Which point is corresponding to the reference point?
Reference image:
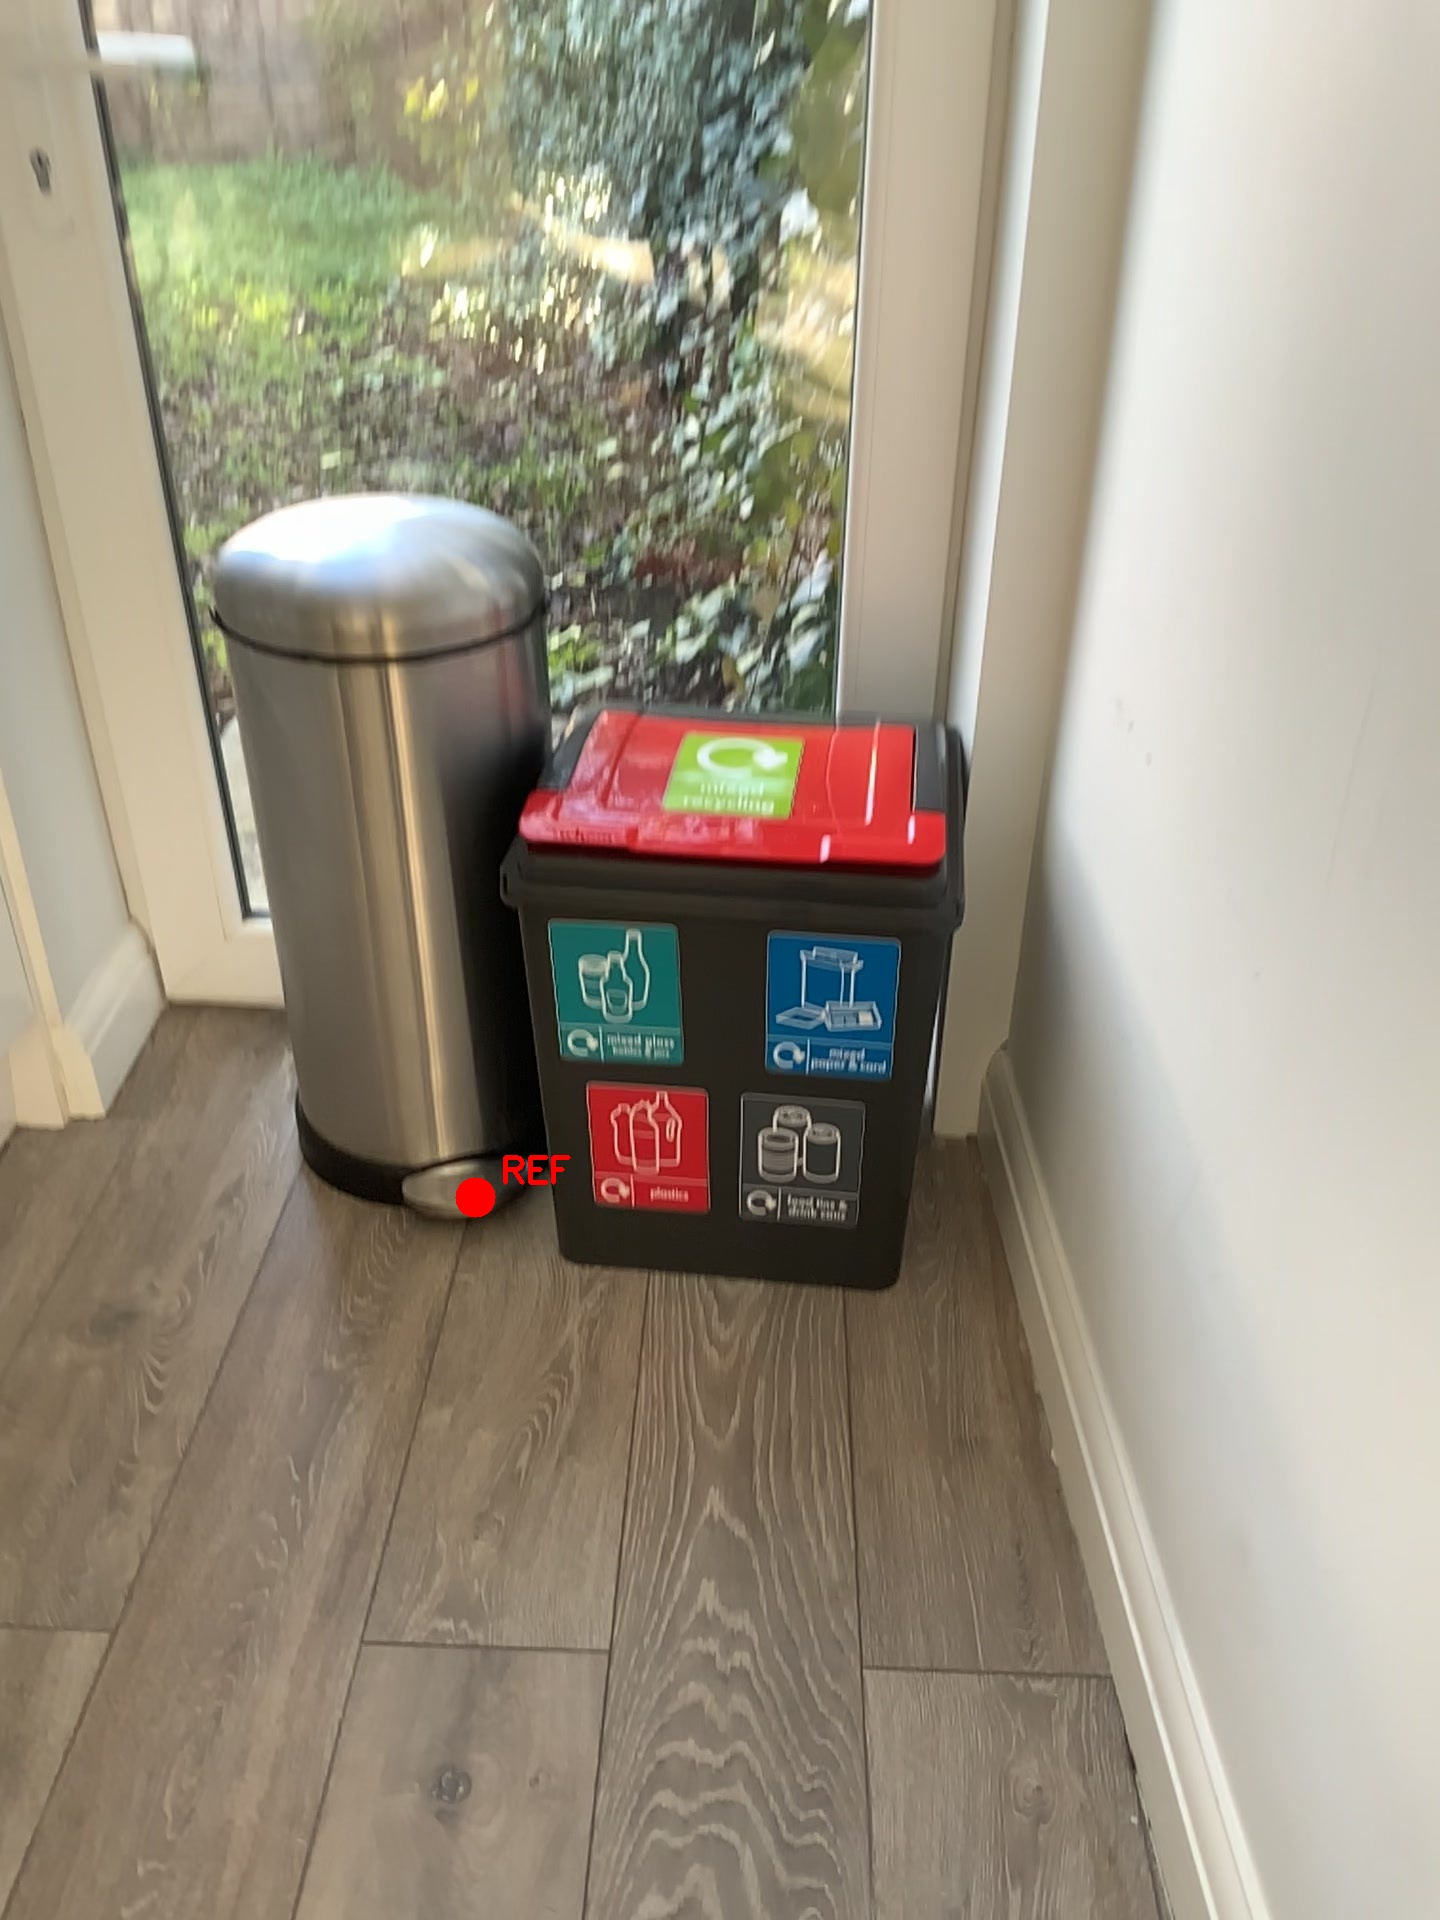
Option image:
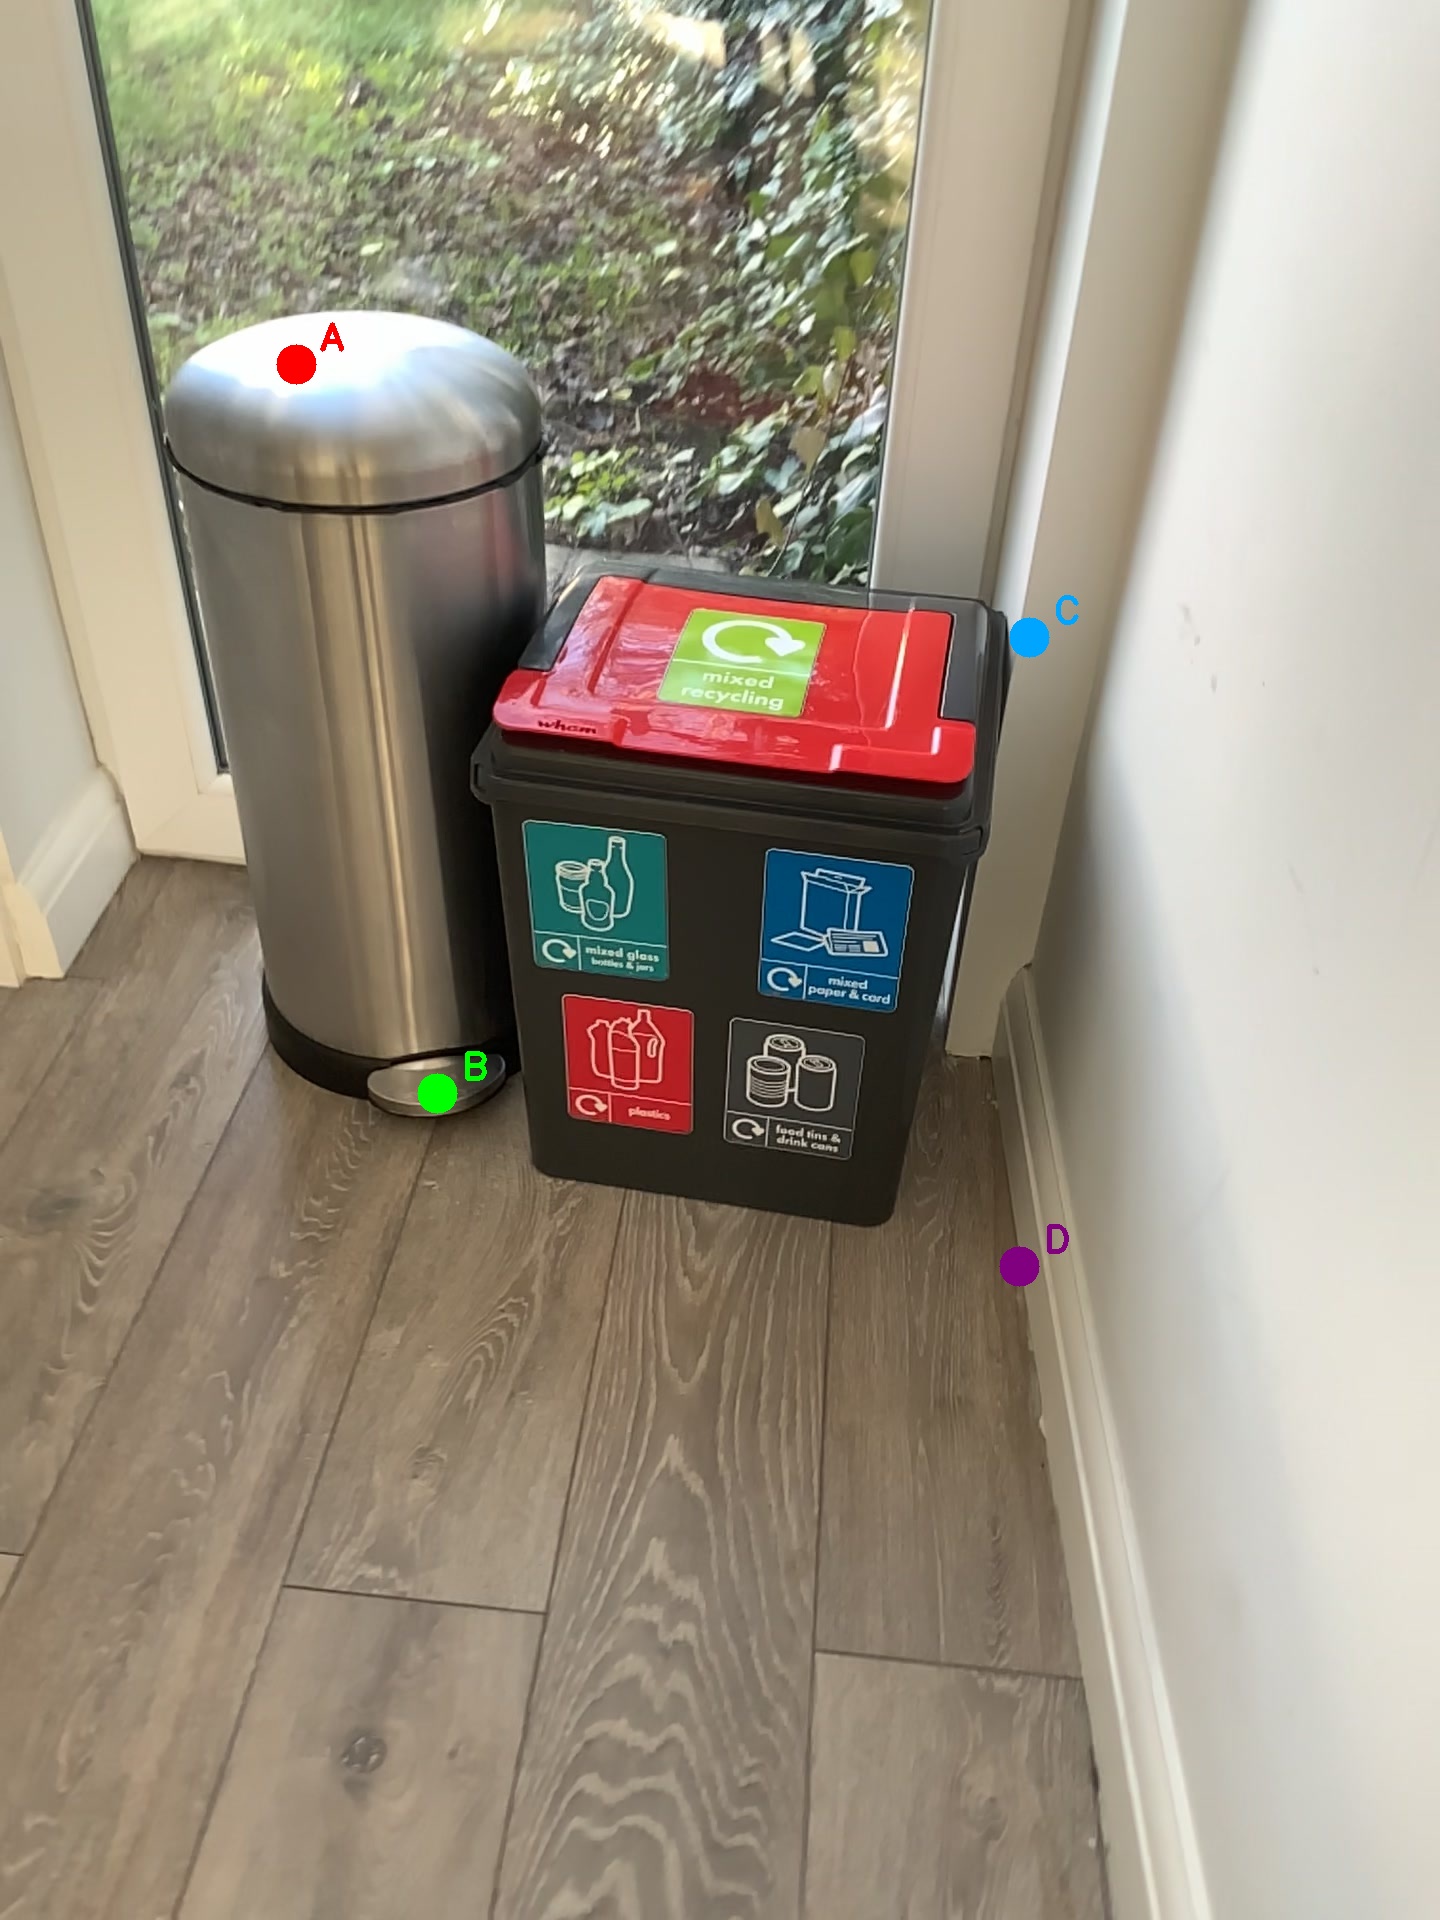
Choices:
Point A
Point B
Point C
Point D
Answer: (B)